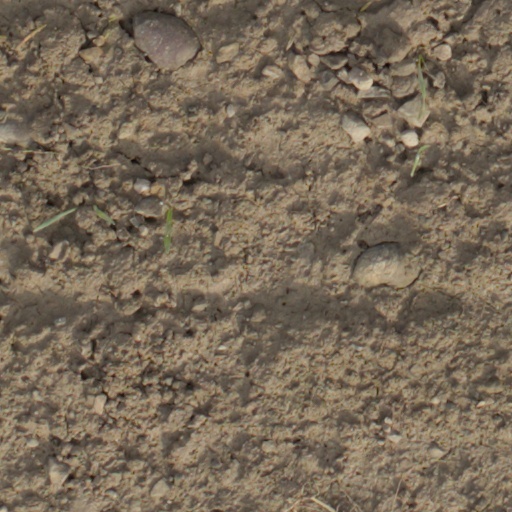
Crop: wheat